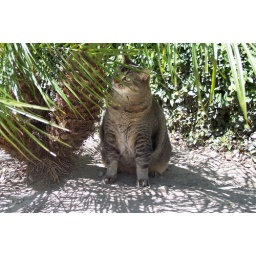
Our fat kitty hanging out under the palm tree in southern California.